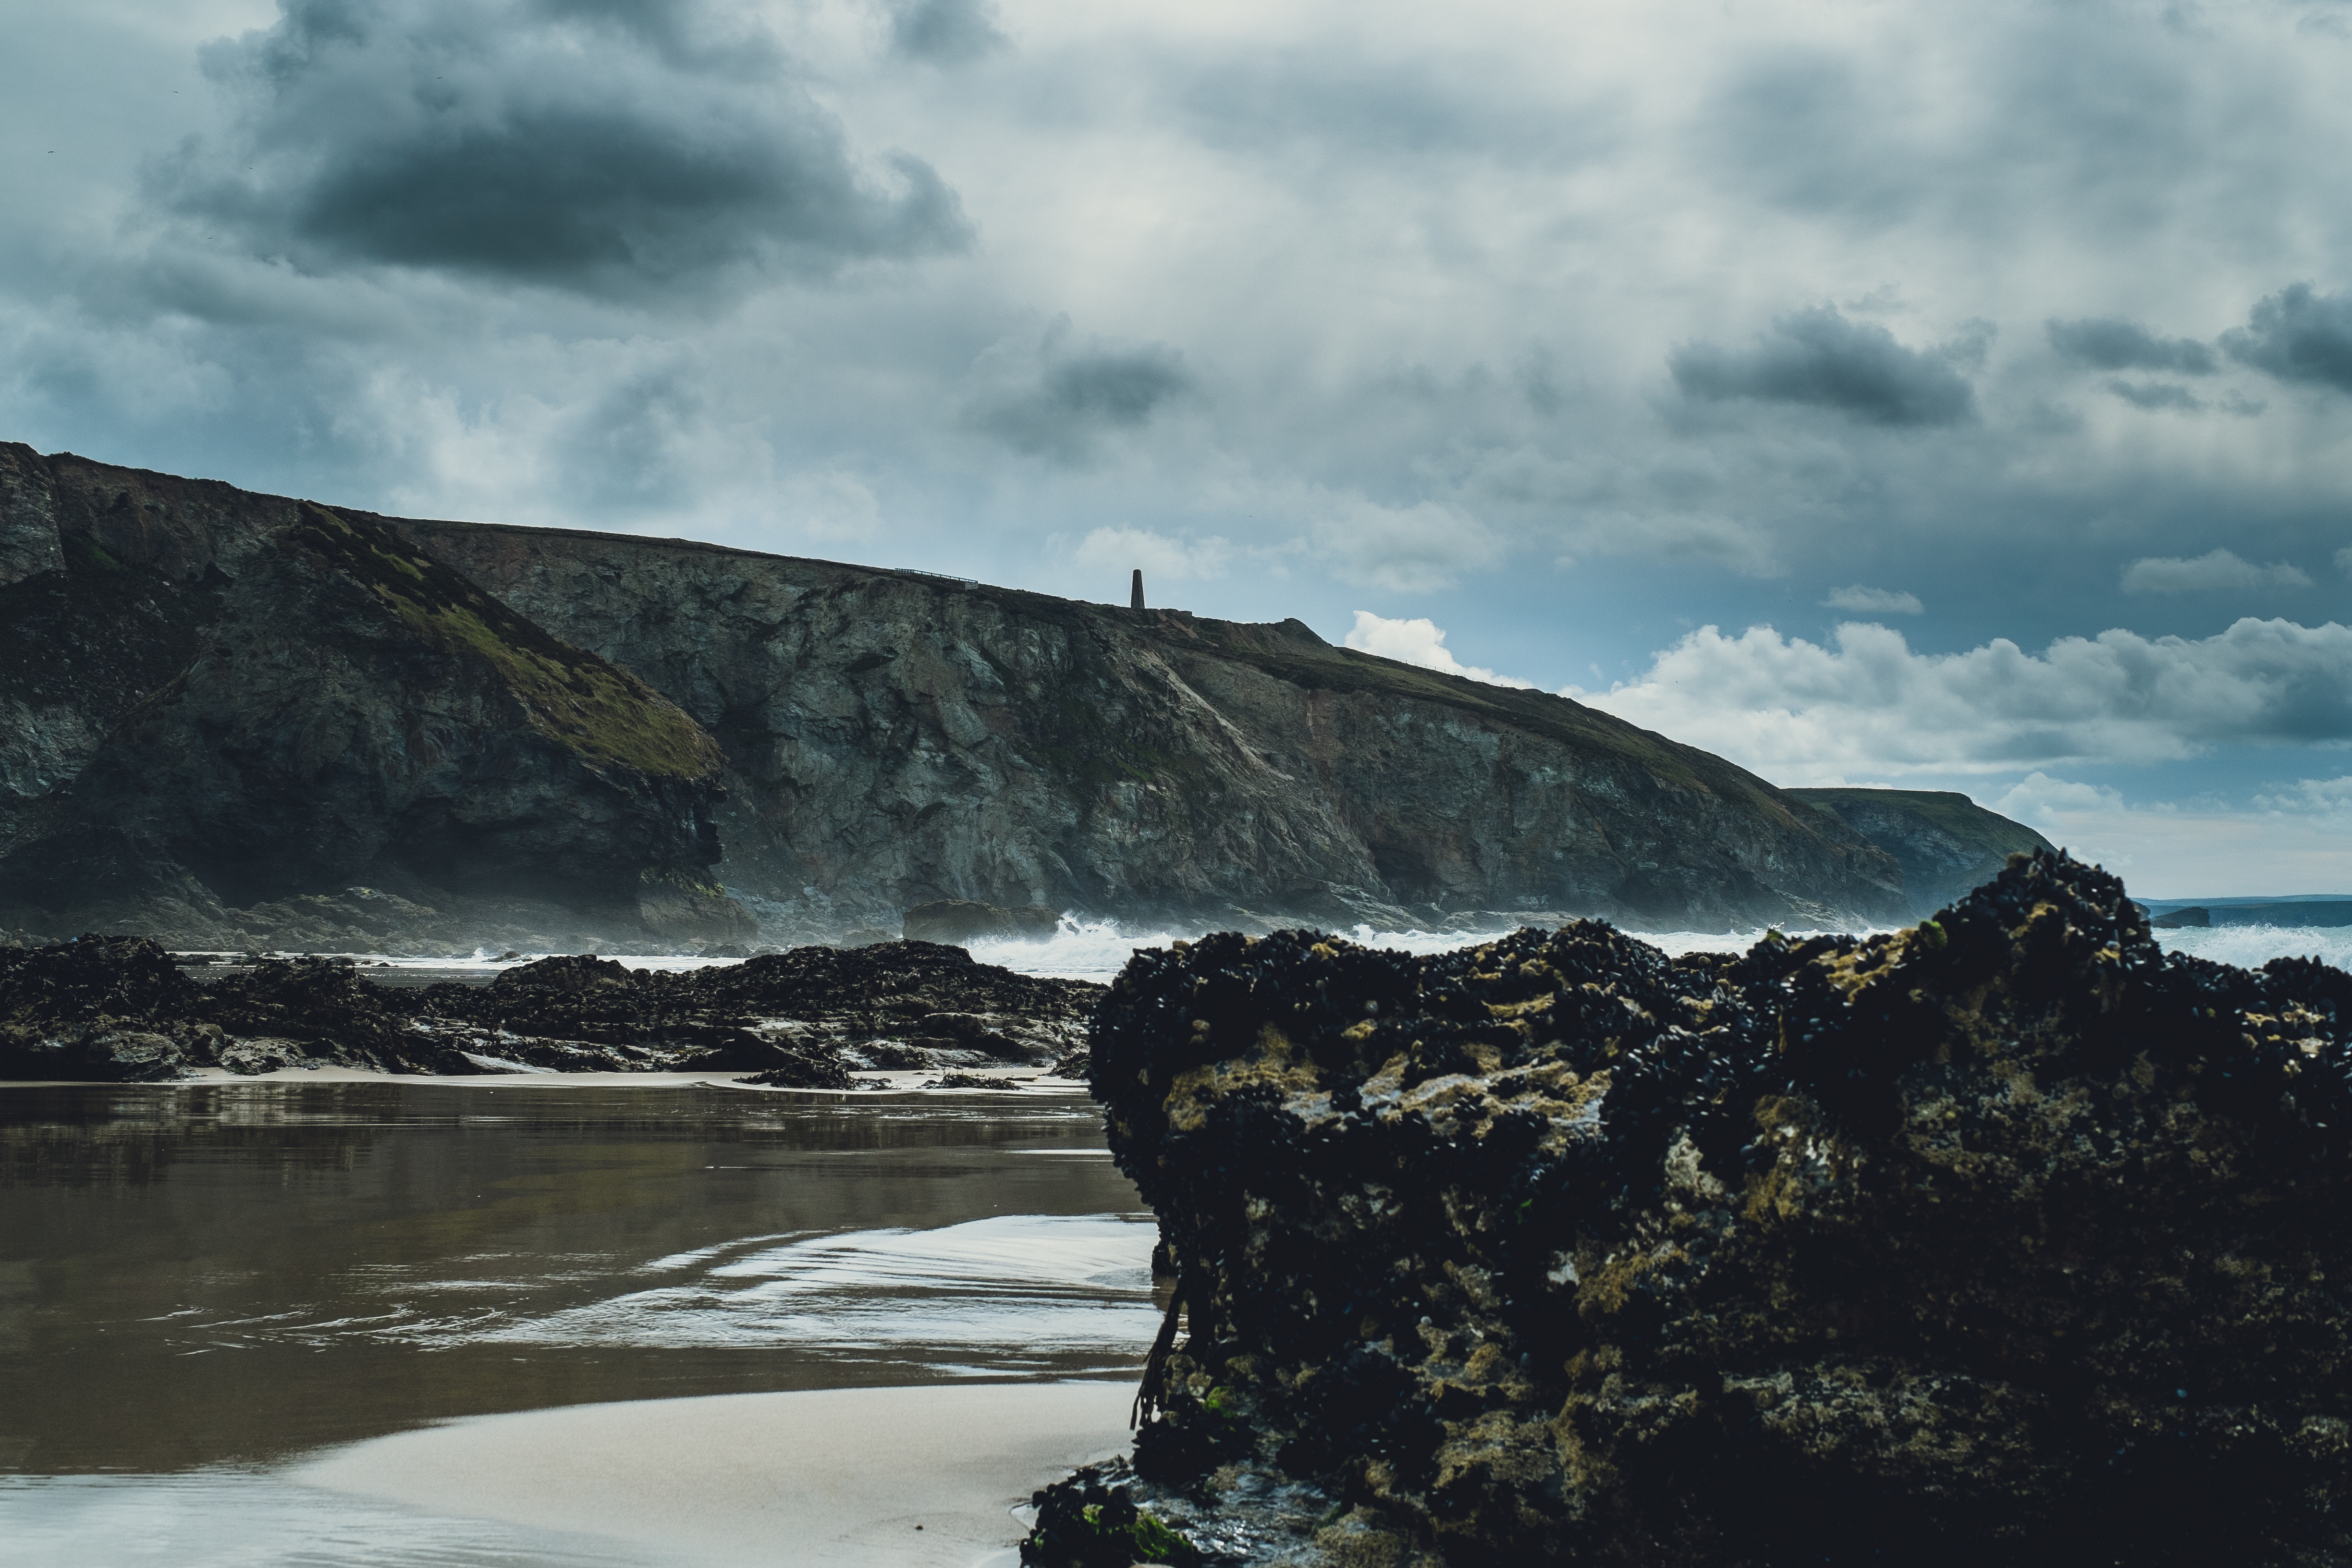
beach, landscape, sea, coast, water, nature, rock, ocean, mountain, snow, cloud, sky, hill, shore, wave, lake, cliff, cove, reflection, weather, bay, fjord, terrain, material, body of water, loch, landform, geographical feature